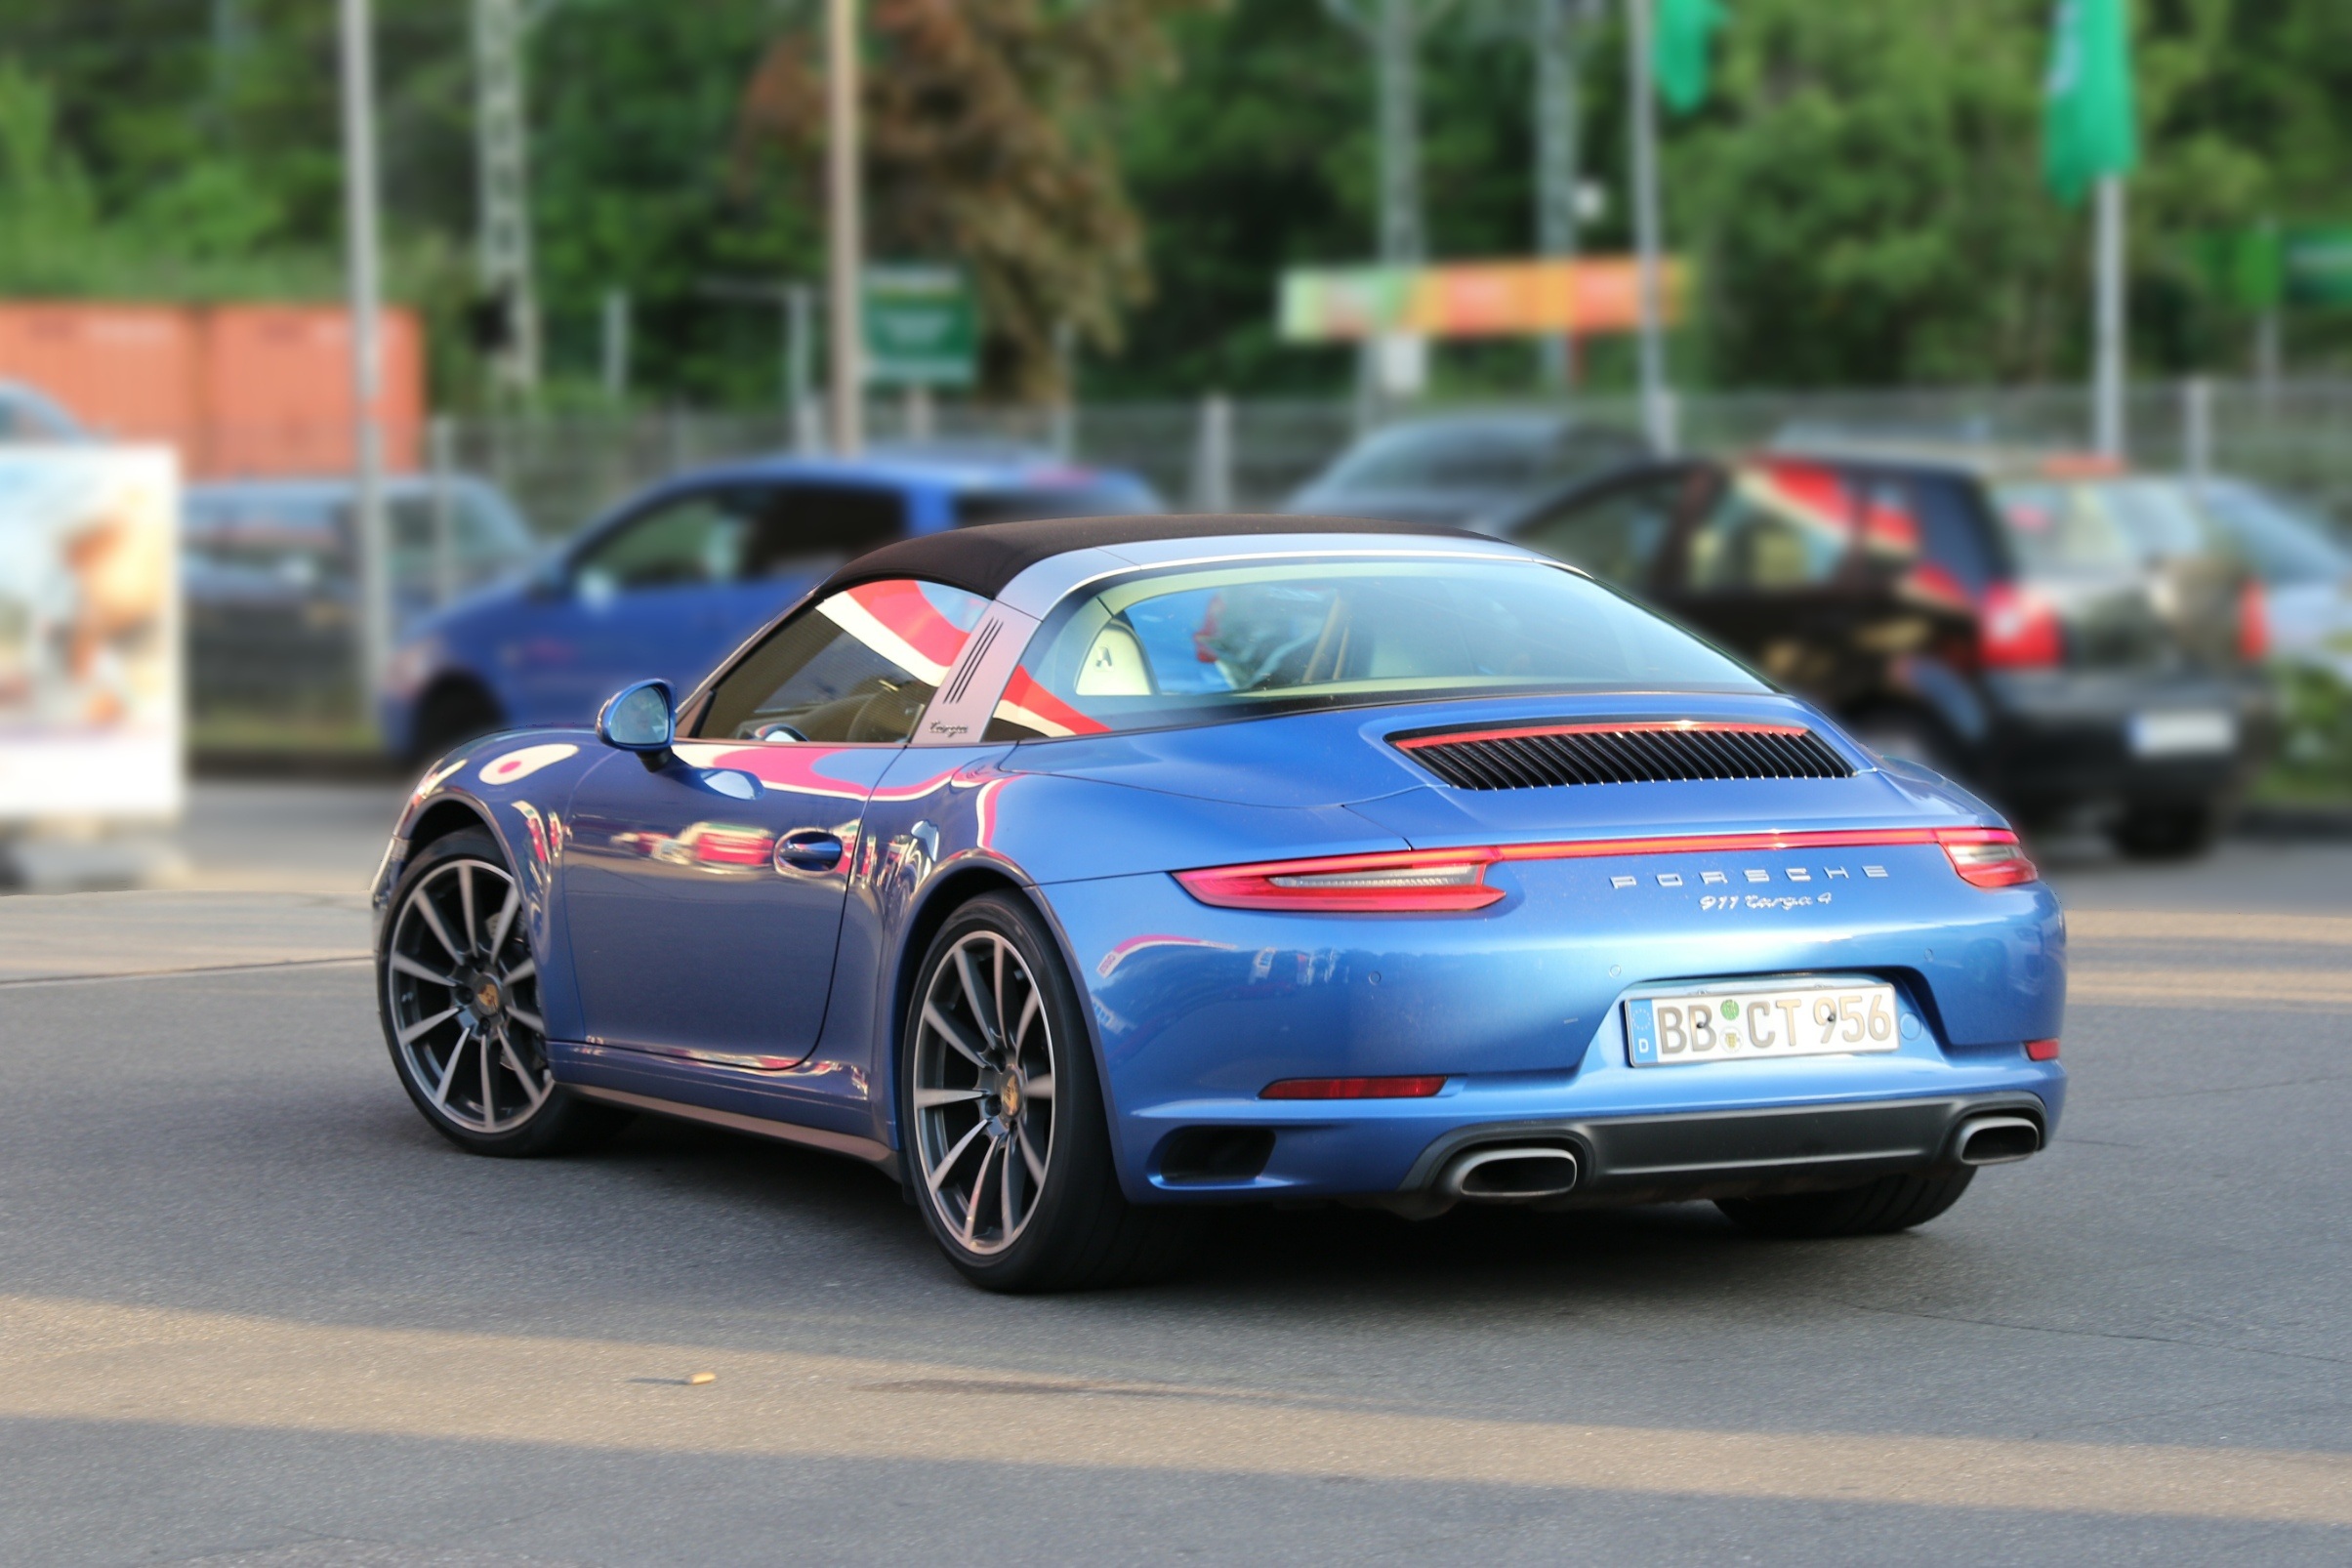
car, wheel, vehicle, auto, blue, automotive, sports car, supercar, luxury, 911, convertible, coupe, porsche, racing car, porsche targa, land vehicle, porsche 911, automobile make, automotive exterior, automotive design, luxury vehicle, performance car